Prince George's Community College

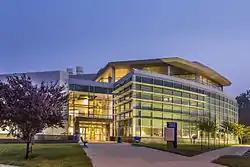
Center for Advanced Technology, Largo campus

The main campus is located in Largo, Maryland, which opened in 1967. PGCC operates extension centers at University Town Center in Hyattsville, and Andrews Air Force Base as well as Skilled Trades Center in Camp Springs. The college shares an extension center with Howard Community College in Laurel called the Laurel College Center.